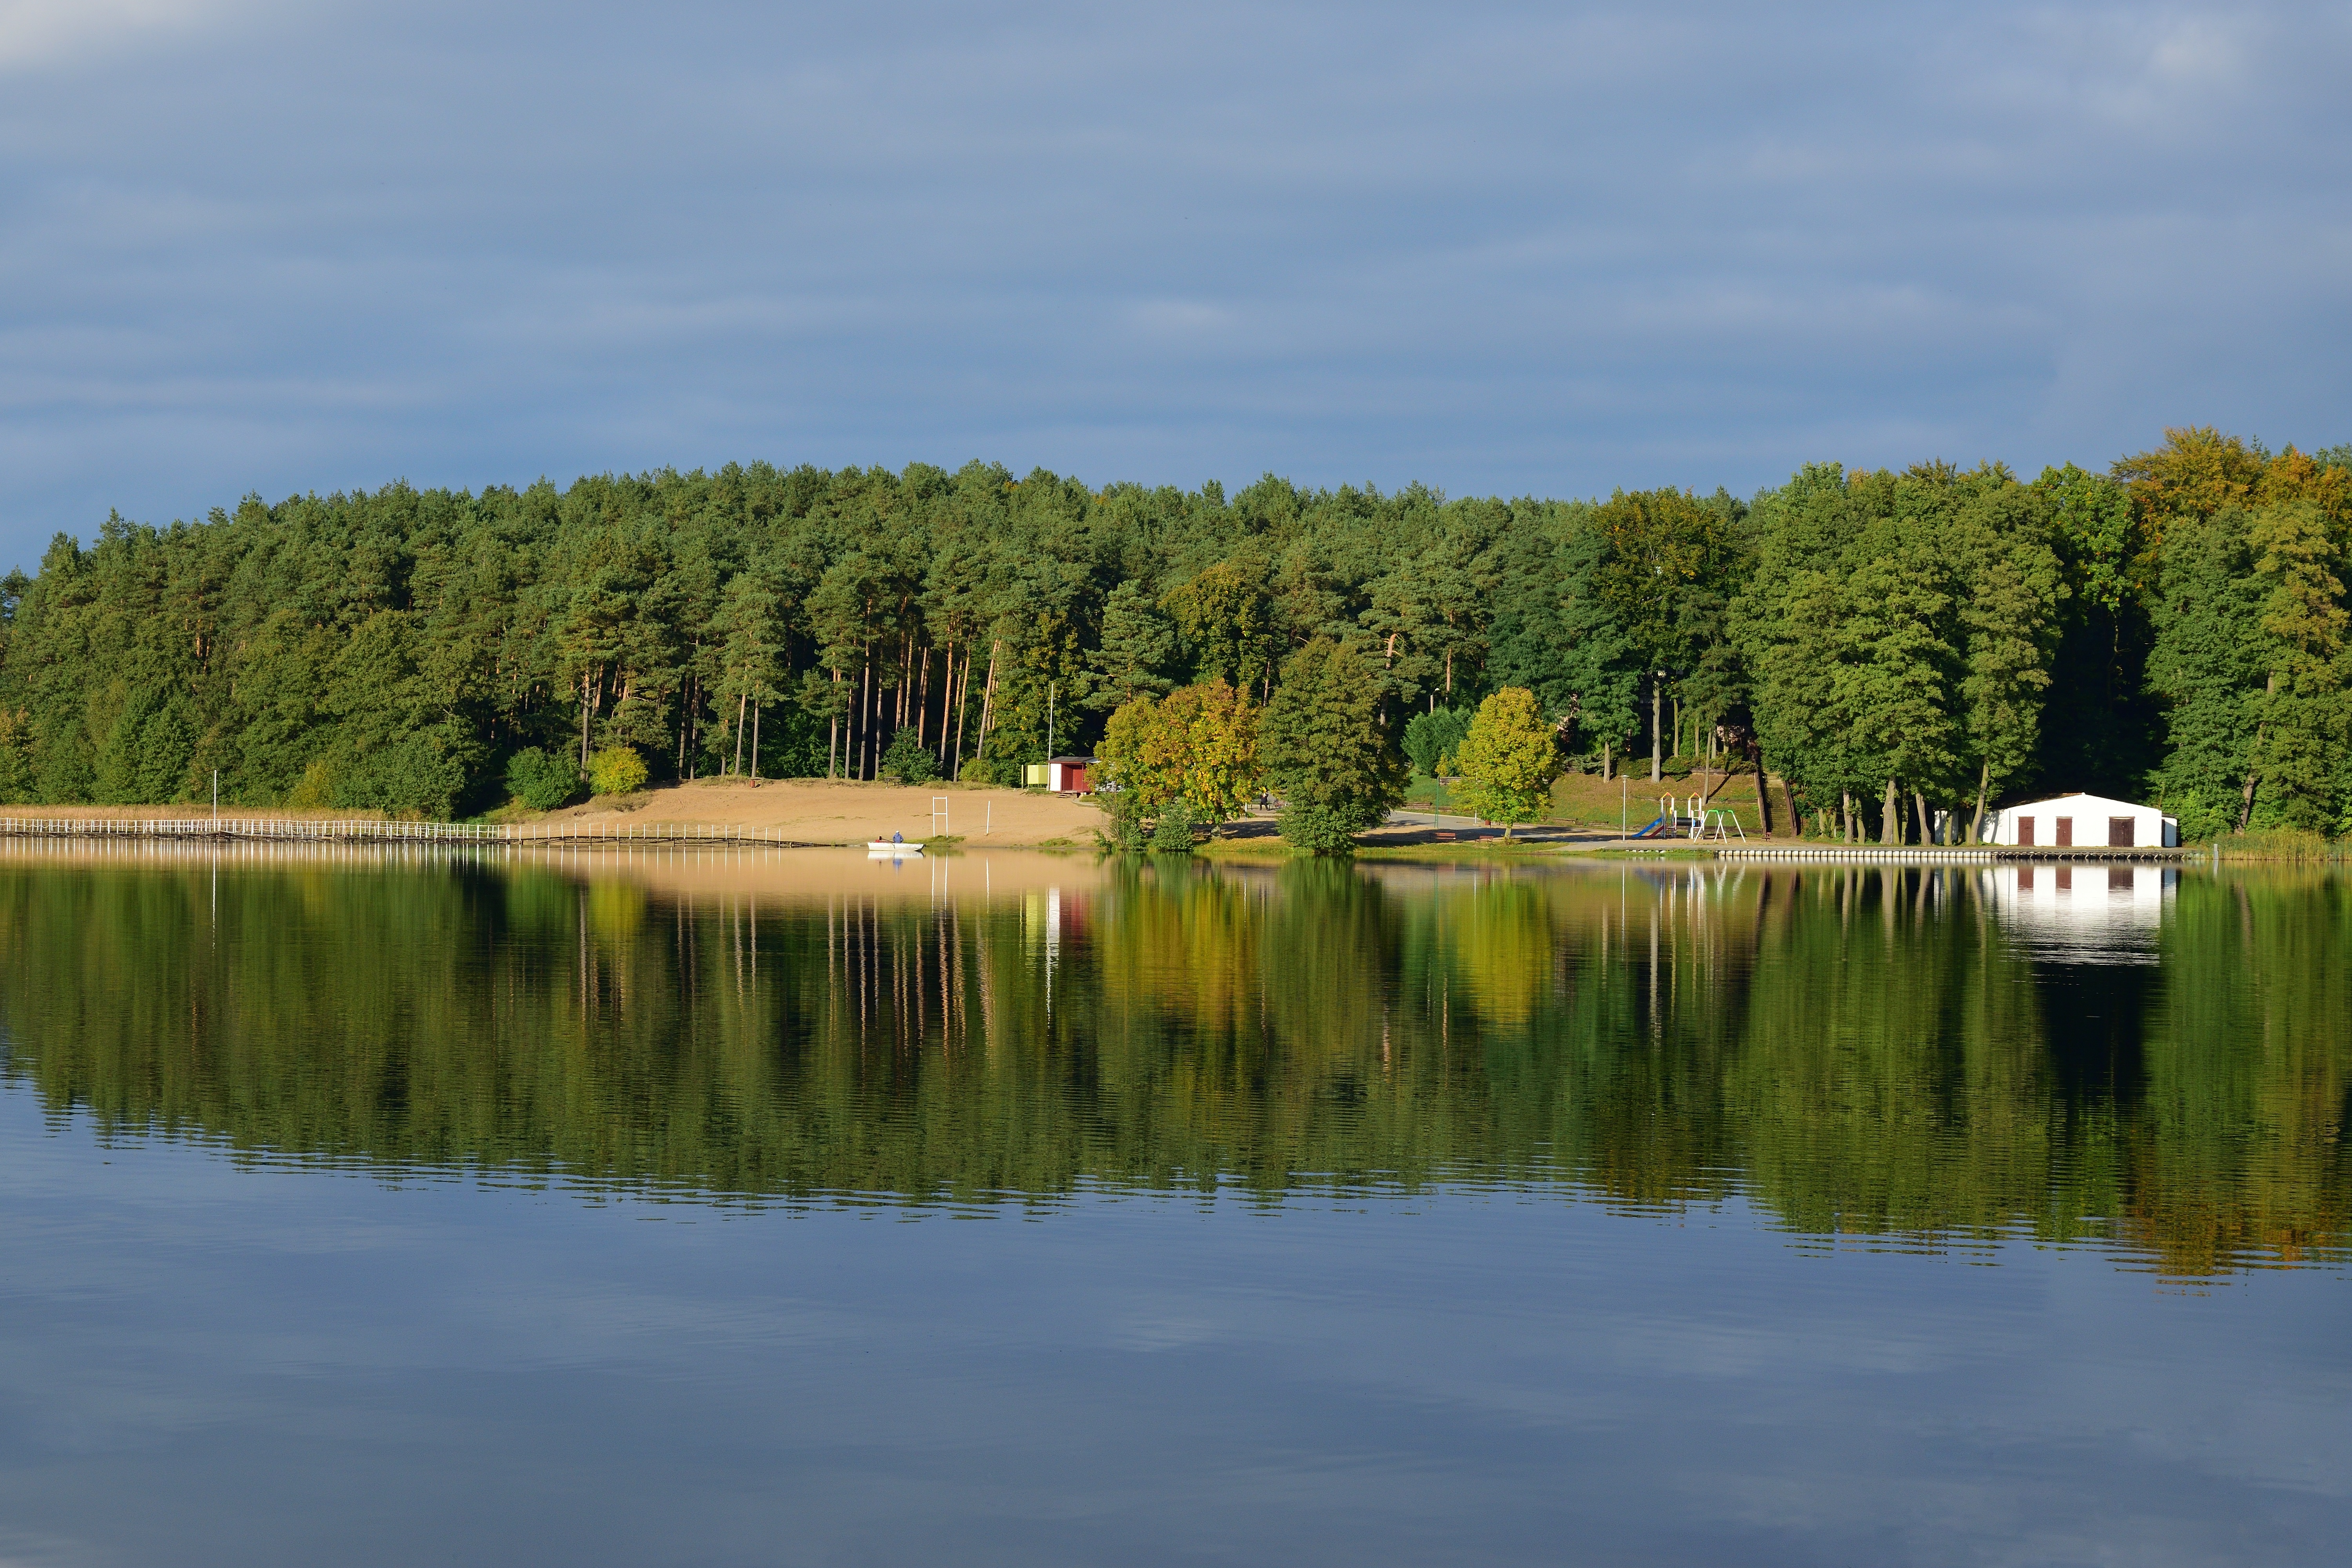
beach, landscape, tree, water, nature, lake, view, river, panorama, pond, green, reflection, autumn, reservoir, wetland, habitat, loch, rural area, spacer, woody plant